Jacob Bryant

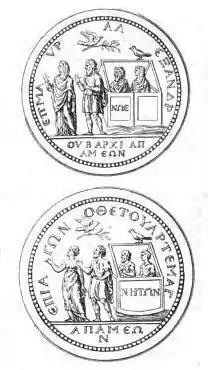
The Apamean medal

A projected work on the Gods of Greece and Rome was not produced by his executors. Some of his humorous verse in Latin and Greek was published.